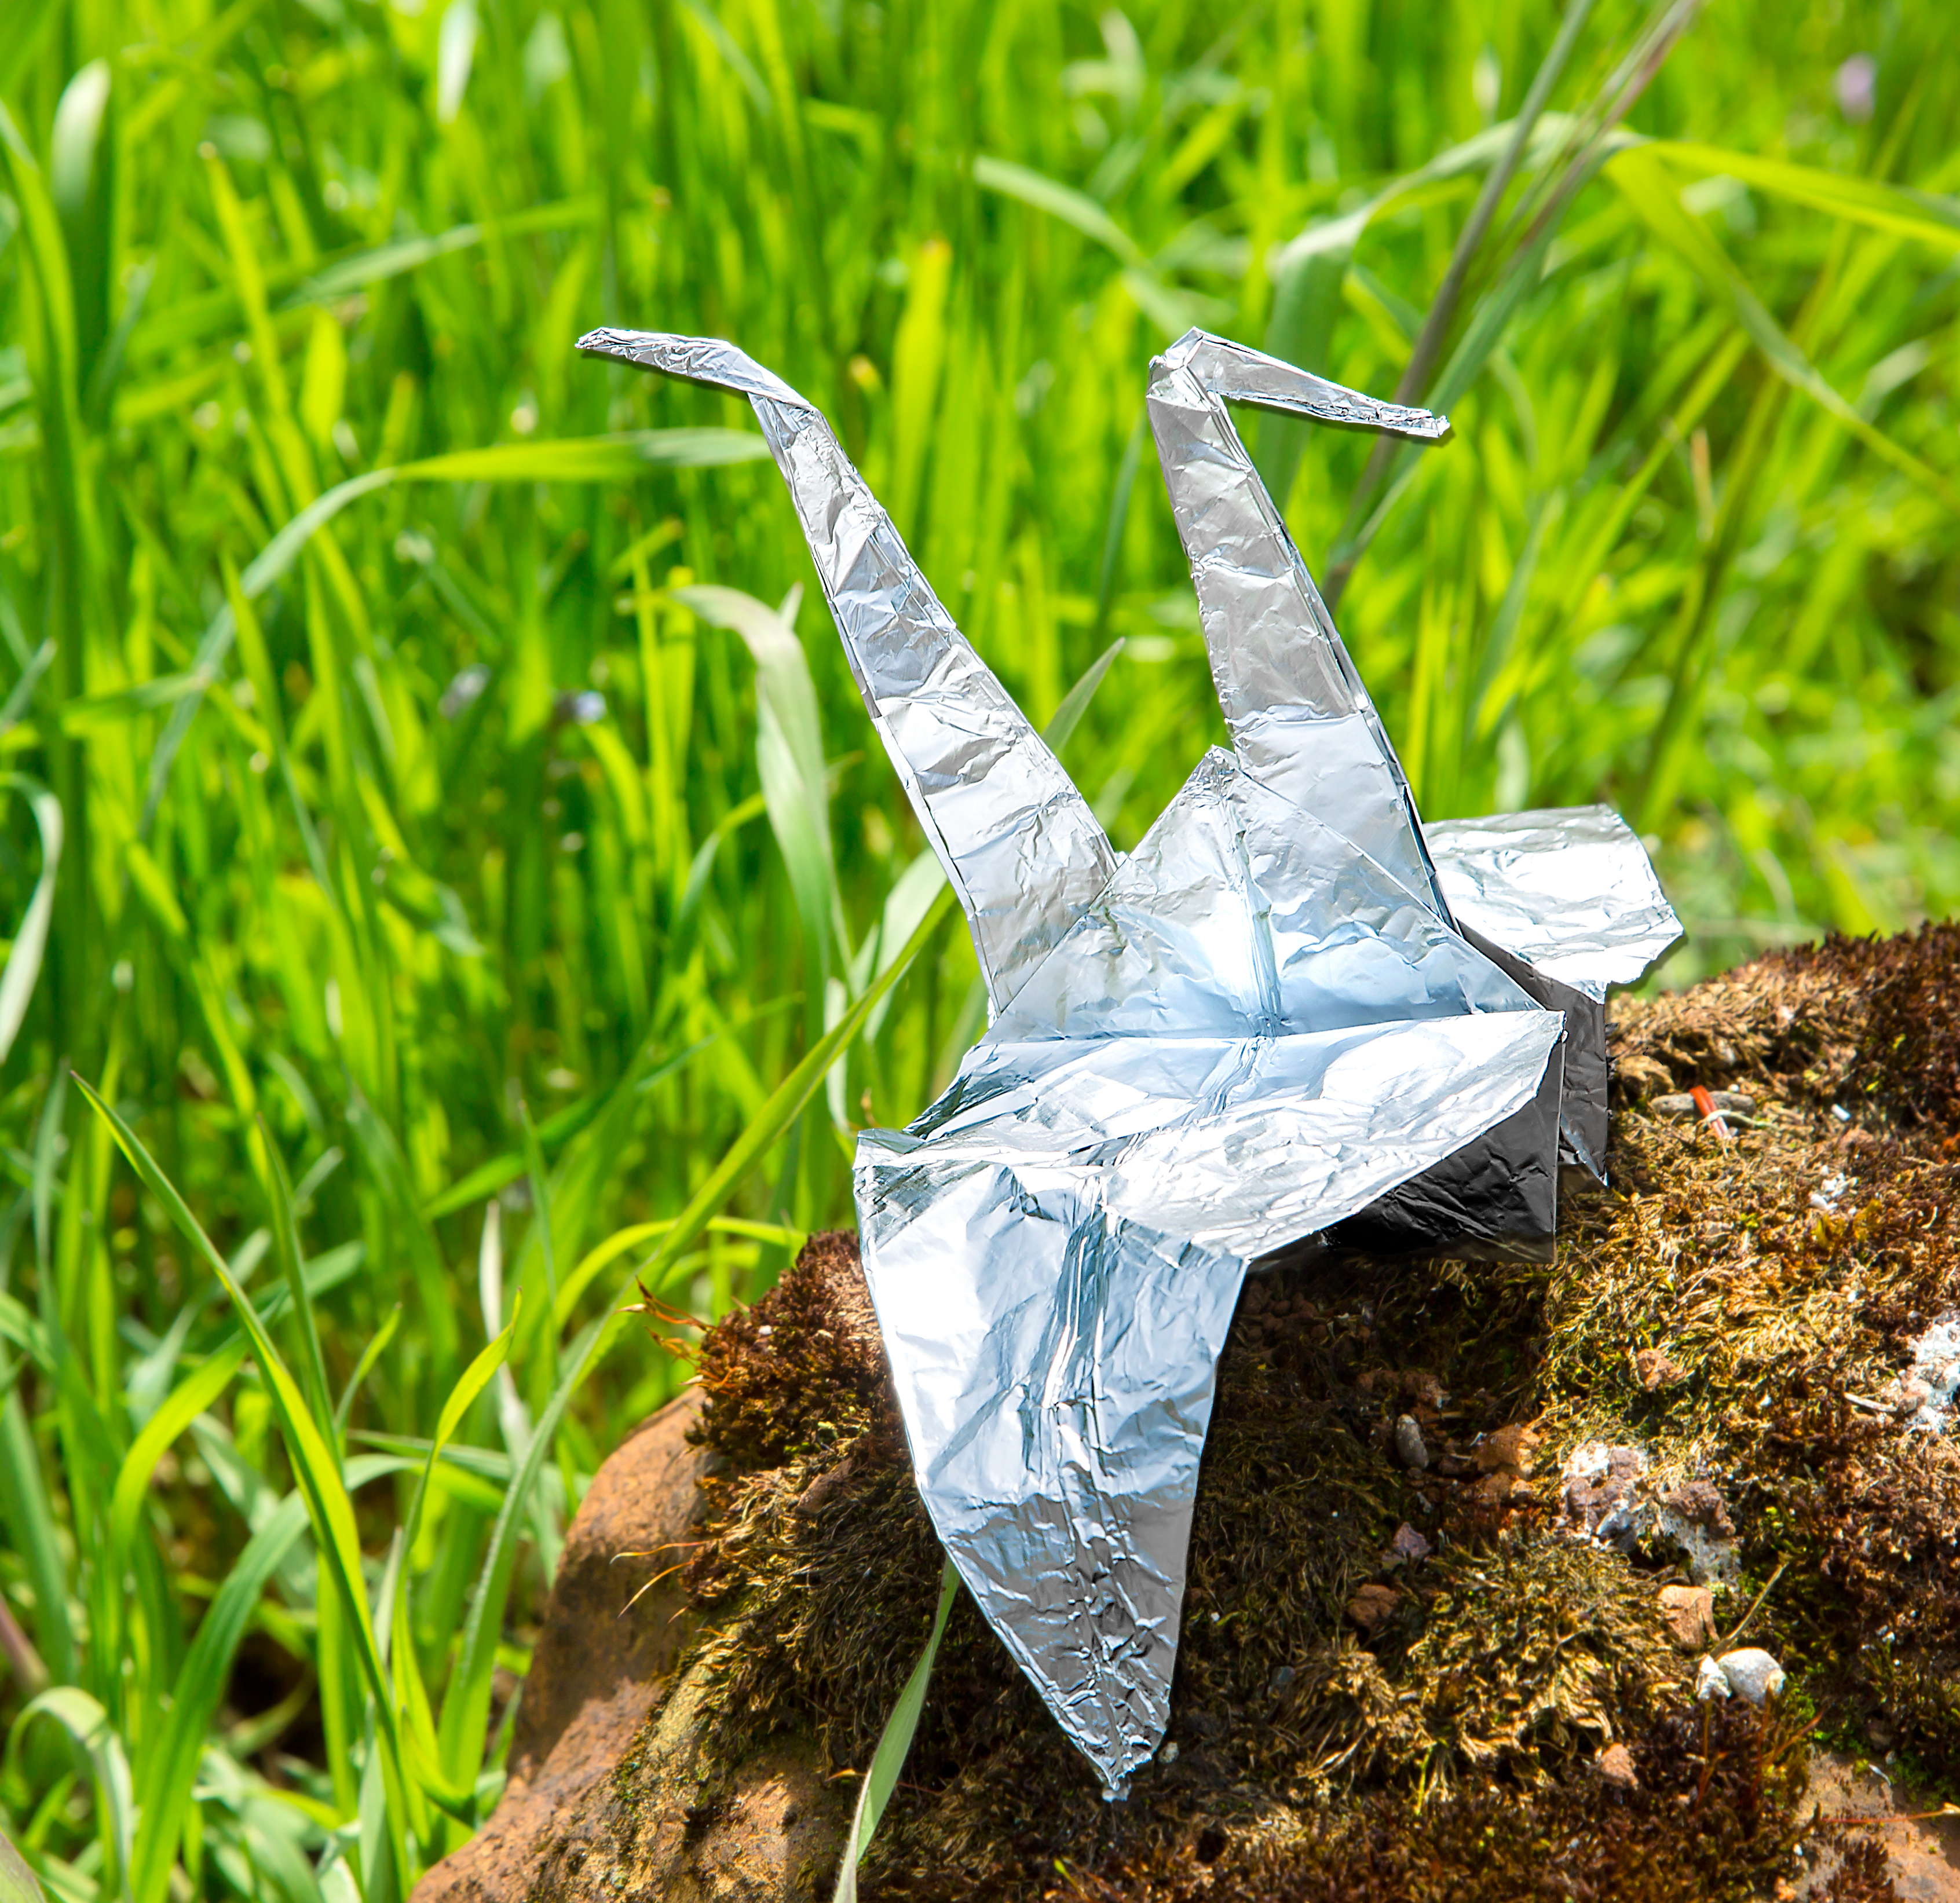
grass, rock, lawn, leaf, flower, green, soil, art, foil, crane, msh0414, aluminum, origami, msh041410